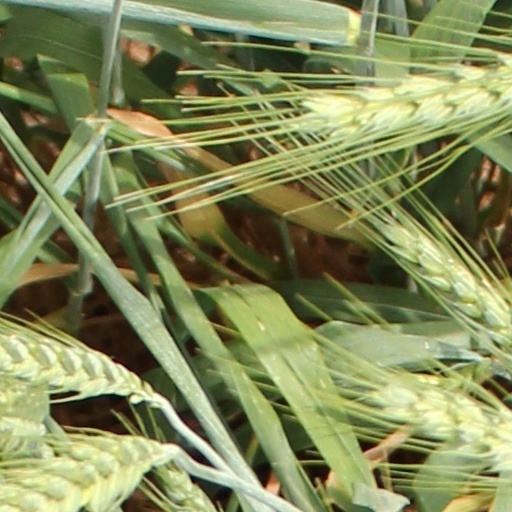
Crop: wheat